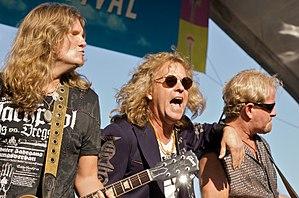
Night Ranger est un groupe de hard rock américain, originaire de San Francisco, en Californie. Il est formé à la fin des années 1970.